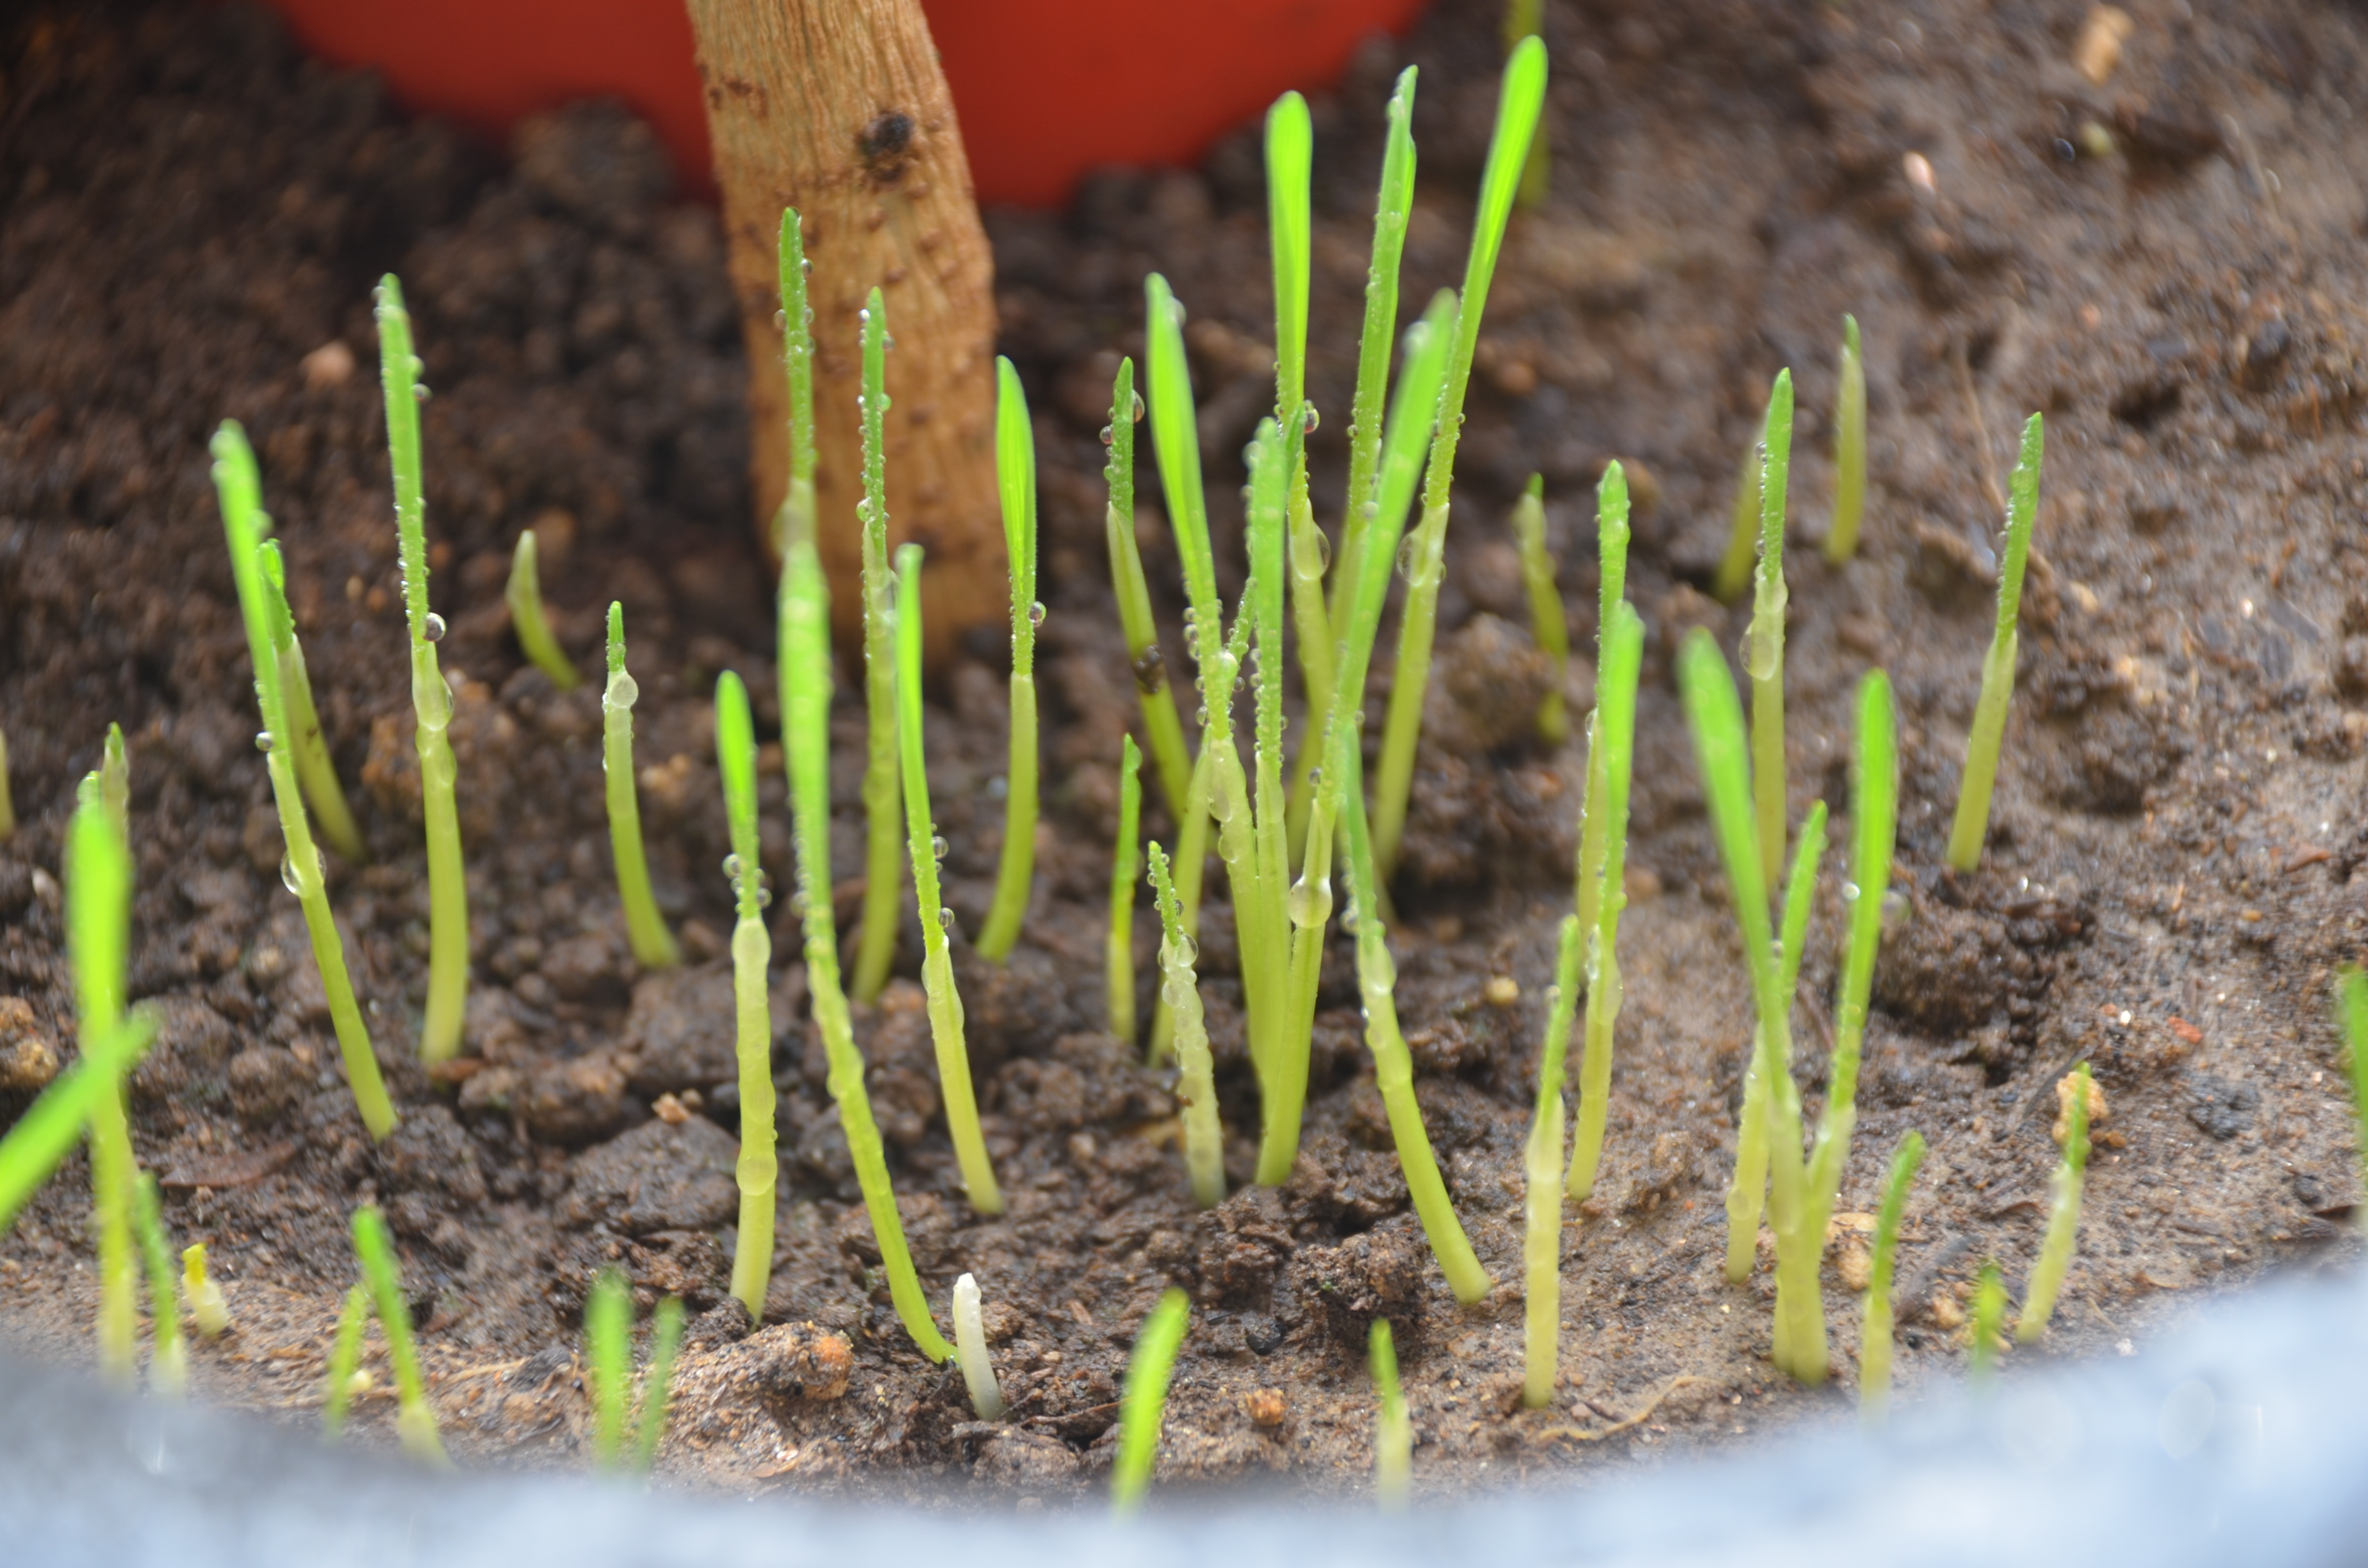
nature, grass, plant, leaf, flower, food, spring, green, produce, vegetable, crop, mud, soil, botany, agriculture, flora, earth, grounds, blossoming, ecosystem, macro photography, lively, living foods, small buds, grass family, plant stem, land plant